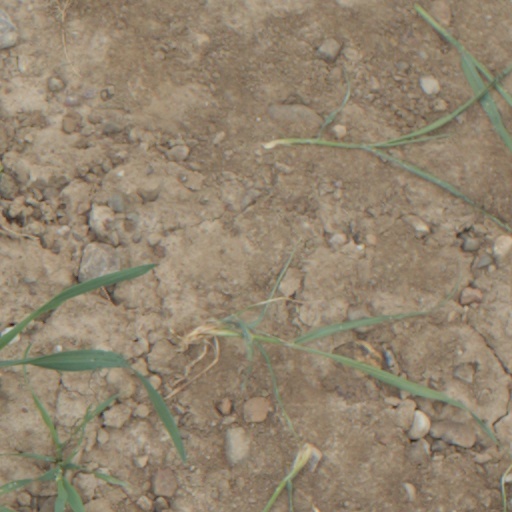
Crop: wheat